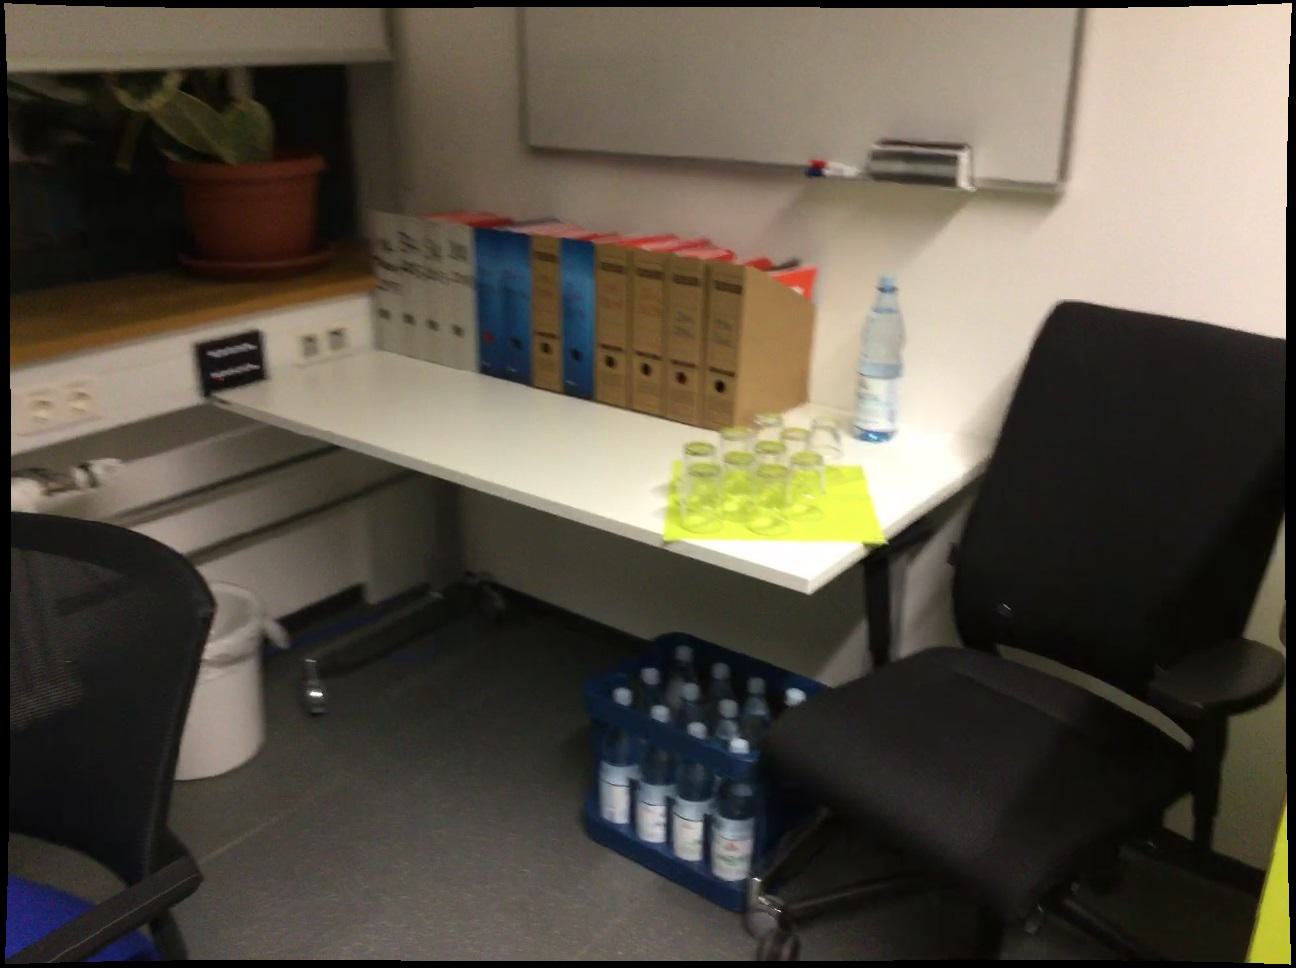
Question: In the image, there is the bottle. Pinpoint several points within the vacant space situated left of the bottle from the camera's perspective. Your final answer should be formatted as a list of tuples, i.e. [(x1, y1), ...], where each tuple contains the x and y coordinates of a point satisfying the conditions above. The coordinates should be between 0 and 1, indicating the normalized pixel locations of the points.
Answer: [(0.356, 0.977), (0.390, 0.940), (0.421, 0.906), (0.287, 0.986), (0.323, 0.948), (0.357, 0.914), (0.388, 0.881), (0.292, 0.921), (0.326, 0.888), (0.357, 0.858), (0.262, 0.897), (0.296, 0.866), (0.328, 0.837), (0.269, 0.843), (0.300, 0.815), (0.274, 0.795)]